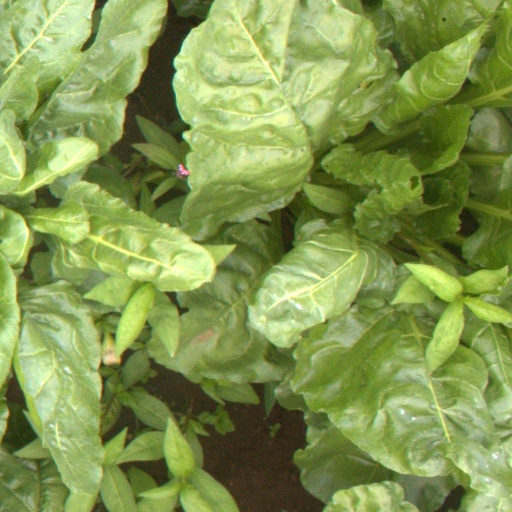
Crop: sugar beet